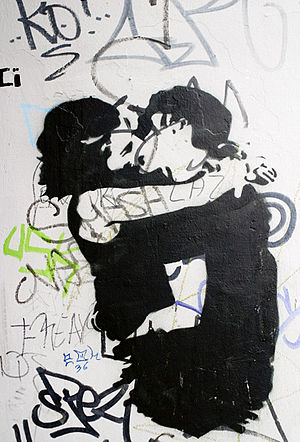
Street art / Galleri
Gadekunst eller street art kan afgrænses på flere måder. Nærværende diskussion og definition kan derfor ikke betragtes som udtømmende eller præcis, som det tilsvarende er tilfældet for definitionen af kunst generelt. Nærværende definition tager fortrinsvis udgangspunkt i en post-graffiti definition, dvs. en række stilarter, som er blevet markant mere synlige i gadebilledet siden 1990'erne. Stilarterne adskiller sig betydeligt fra den traditionelle graffiti, som blev synlig i Danmark i starten af 80'erne, blandt andet ved sin placering, hensigt, teknik/stilart og legitimitet/offentlig appel. Gadekunst er indenfor denne forståelsesramme "...all art on the street that’s not graffiti". Gadekunst kan ifølge Katrine Ring beskrives som "ukontrolleret og ukurateret kunst i det offentlige rum.".